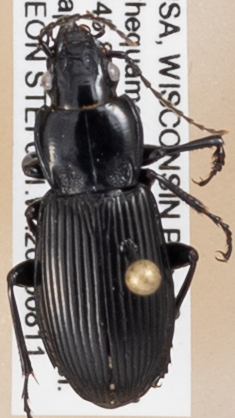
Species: Pterostichus melanarius melanarius
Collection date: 2020-08-11
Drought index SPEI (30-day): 2.09
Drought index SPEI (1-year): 2.09
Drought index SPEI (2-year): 2.09